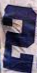
Number: 2